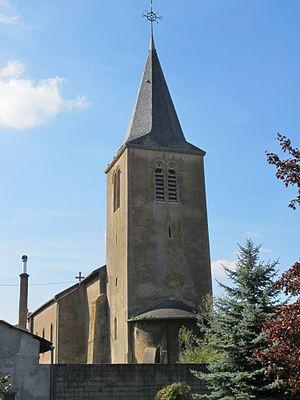
Rezonville est une ancienne commune française, située dans le département de la Moselle en région Grand Est. Depuis le 1ᵉʳ janvier 2019, c'est une commune déléguée au sein de la commune nouvelle de Rezonville-Vionville.